Flat Foot Stooges

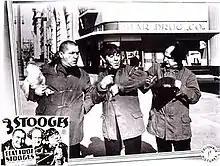

Flat Foot Stooges is a 1938 short subject directed by Charley Chase starring American slapstick comedy team The Three Stooges (Moe Howard, Larry Fine and Curly Howard). It is the 35th entry in the series released by Columbia Pictures starring the comedians, who released 190 shorts for the studio between 1934 and 1959.